Paris in World War I

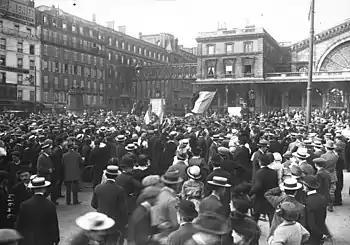
A crowd of reservists being mobilized at the Gare de l'Est (2 August 1914)

On June 28, 1914, the news reached Paris of the assassination of the Archduke Franz Ferdinand of Austria by Serbian nationalists in Sarajevo. Austria-Hungary declared war on Serbia on July 28, and following the terms of their alliances, the German Empire joined Austria-Hungary, while Russia, Great Britain and France went to war against Austria-Hungary and Germany in quick succession. The war was opposed by some prominent socialists and pacifists, but the press and most political leaders pressed for war. On July 31, one day before a general mobilization was declared in France, one of the most prominent leaders of the French Left, the socialist politician Jean Jaurès, an outspoken opponent of going to war, was assassinated at the Café Croissant on Montmartre, not far from the offices of the socialist newspaper "L'Humanité", by Raoul Villain, a mentally-unstable man who considered Jaurès an "enemy of France."